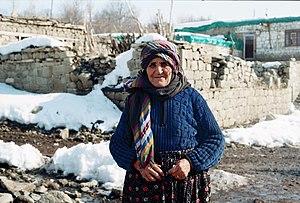
Les Zazas, Kirmanc, Kird ou Dimilî, désignent des populations parlant le zazaki, appartenant linguistiquement au groupe iranien.